Leon Koudelak

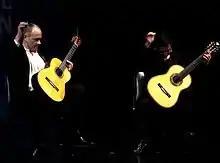
Leon Koudelak (left) with Woratep Rattana-umpawan in Manila 2011

He founded in 2008, together with Woratep Rattana-umpawan, the Thailand Guitar Society and teaches in Bangkok at Mahidol University (College of Music, Mahidol University) and Silpakorn University and leads his own guitar class at the Thailand Guitar Society, which is attended by students from all parts of the world, mostly from Asia (India, Arabia, Indonesia, Philippines, Thailand, Japan, Singapore, China, USA and Vietnam).